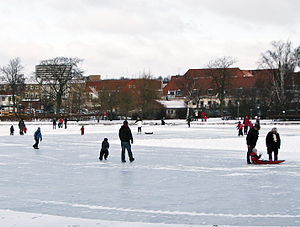
Haderslev Dam / Dampark og indre dam
Friluftsliv på den tilfrosne dam januar 2010
Haderslev Dam er en sø vest for fjordbyen Haderslev i Sønderjylland. Byen er opstået på en stor banke af aflejret sand og ligger således midt mellem dammen og Haderslev Fjord.